Zlatá labuť

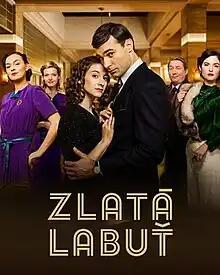

Zlatá labuť (English title: "The Department Store", literally "The Golden Swan") is a Czech television series written and produced by Filip Bobiňski, Jan Coufal and Petr Šizling. It was created by Dramedy Productions for TV Nova. First episode premiered on Voyo on 26 January 2023. It is set in the department store of the era of the Protectorate of Bohemia and Moravia. Starring Marta Dancingerová, Beáta Kaňoková, Simona Lewandovská, Kristýna Ryška, Adam Vacula, Robert Mikluš, Petr Kostka, Daniela Kolářová, Tomáš Töpfer, Michaela Maurerová and others. The series was renewed for season 2 which started shooting in May 2023. First season had average rating 820,000 (21.2% share). The series was renewed for third and final season.